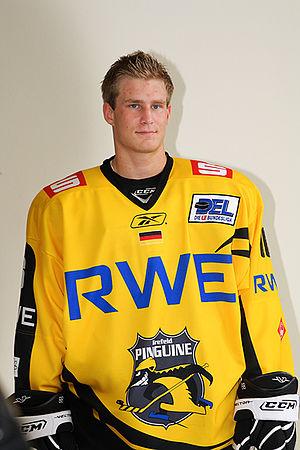
Daniel Pietta est un joueur professionnel allemand de hockey sur glace. Il évolue au poste d'attaquant.